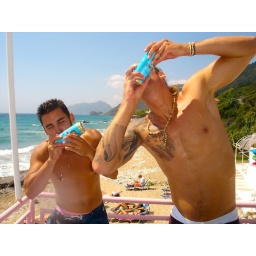
A photo from the beach kitchen at the Pink Palace in Greece